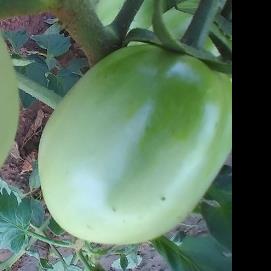
Crop: Tomato
Condition: healthy-fruit